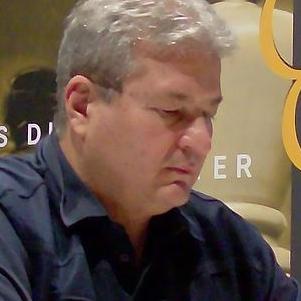
Age: 61